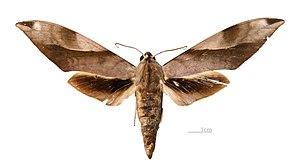
L'espèce Clanis schwartzi regroupe des insectes lépidoptères de la famille des Sphingidae, sous-famille des Sphinginae, de la tribu des Sphingini et du genre Clanis.
Le genre Clanis regroupe des insectes lépidoptères de la famille des Sphingidae, de la sous-famille des Sphinginae et de la tribu des Sphingini.